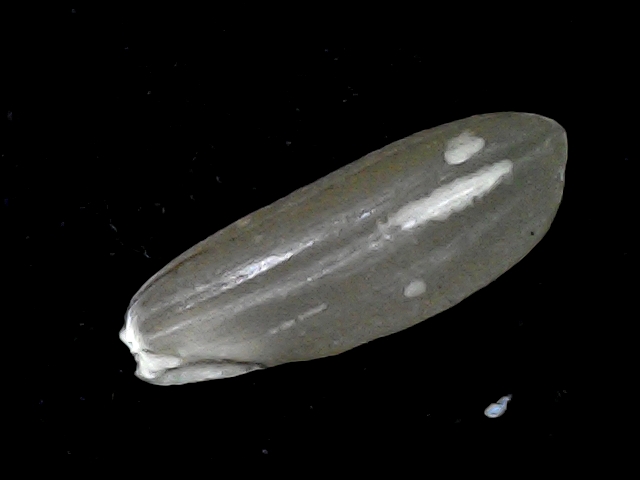
Rice variety: BD91